Golf with Your Friends

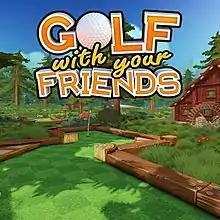

Golf with Your Friends is a golf video game by Australian developer Blacklight Interactive and published by Team17. The game started in early access on Steam on 30 January 2016 and fully released on 19 May 2020 for Microsoft Windows, Nintendo Switch, PlayStation 4 and Xbox One, and on Google Stadia on 14 April 2022.